Pfäfers Abbey

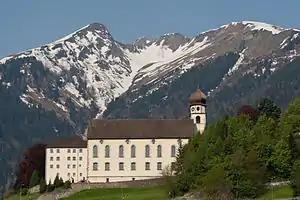
Pfäfers Abbey and the Alps.

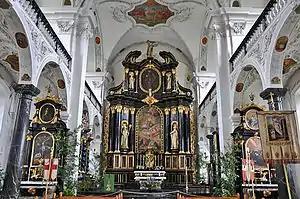
Baroque church interior of Pfäfers Abbey.

In 1665 a fire destroyed the medieval monastery and church. In 1672, Abbot Justus Zink presented plans by John Serro and Giuglio Barbieri for rebuilding the abbey, in the Baroque style, closer to the mountain slope, in the present dominant position, with the first rooms ready for occupation in 1674. Because of the disastrous financial situation, Abbot Zink was forced to resign in 1676, passing control to the Swiss Congregation of the Benedictine Confederation. His successor, Abbot Boniface I Tschupp, managed the financial recovery and completed the construction in 1694, with the new abbey church dedicated in the same year.